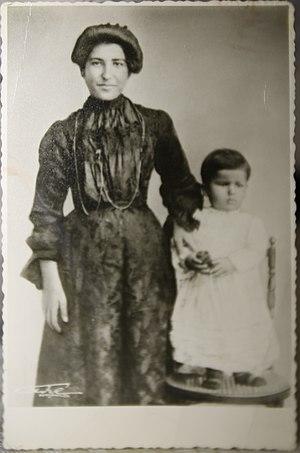
Avec sa mere dans son enfance
Boutros el-Khoury, né à Karm Saddé en 1907 et mort le 18 novembre 1984 à Beyrouth, à l'âge de 77 ans, est un homme d’affaires, banquier et industriel libanais. Véritable autodidacte, il réussit à fonder un empire commercial et industriel et devient l’une des plus grandes fortunes libanaises dans les années 1950-1970. Il est une figure importante de l’élite dirigeante libanaise dans la deuxième moitié du 20e siècle. Son influence est telle qu’il participe à l’élaboration de certaines législations économiques, et use de son expertise lors de la résolution de grandes crises nationales.